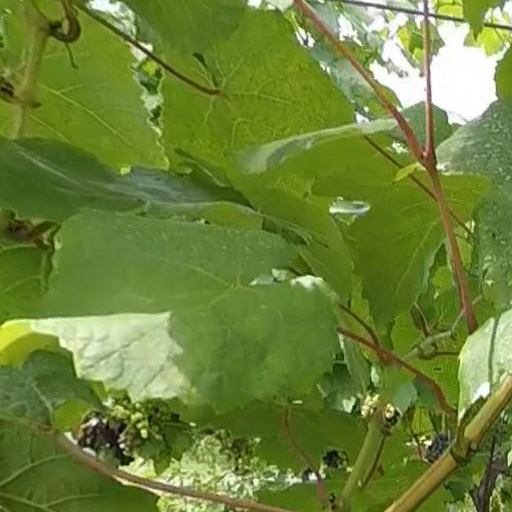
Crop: grape